Balasubramaniyaswamy Temple

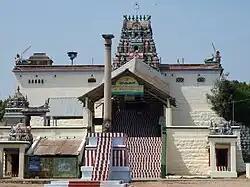

Balasubramaniyaswamy temple (also called Vennaimalai Murugan temple) in Vennaimalai, a village in the outskirts of Karur in Karur district in the South Indian state of Tamil Nadu, is dedicated to the Hindu god Murugan. Constructed in the Dravidian style of architecture, the temple is located in the Karur - Pugalur Road. The legend of the temple is associated with Kamadhenu taking up the duties of Hindu god of creation Brahma and creating the hill of butter named Vennaimalai.